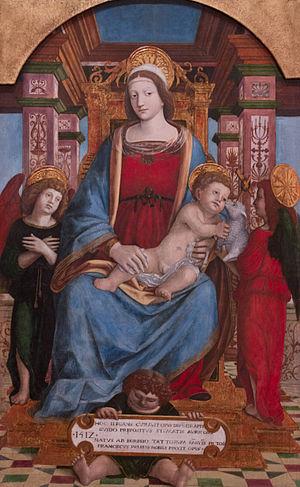
Le musée des Beaux-Arts de Nancy, l'un des plus anciens de France, est installé dans l’un des pavillons qui borde la place Stanislas, au cœur de l’ensemble urbain du XVIIIᵉ siècle inscrit au patrimoine mondial de l’humanité par l’Unesco. Le musée expose une importante collection de peintures européennes et est largement ouvert sur le design, avec notamment une galerie consacrée à Jean Prouvé ou encore à la manufacture Daum.